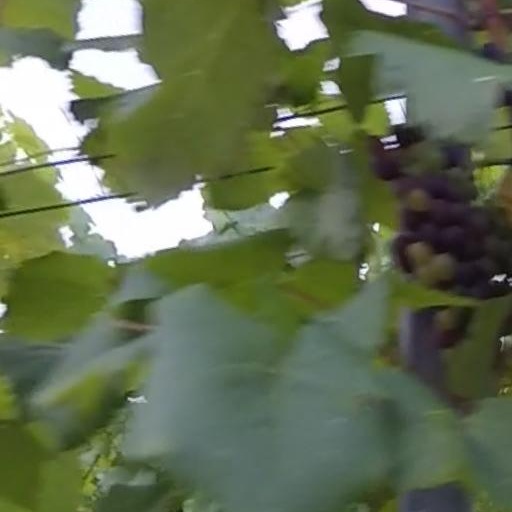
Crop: grape